Akron Art Museum

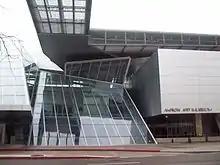
Frontal view of the Akron Art Museum

The John S. and James L. Knight Building was designed by the Viennese architectural firm Coop Himmelb(l)au following an international competition. The firm was chosen in part for its adaptive use of historic buildings, and the Knight Building is the firm's first public project in the Americas. Ground breaking for the new building was held on May 22, 2004.